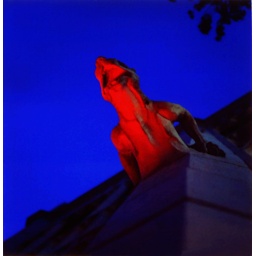
SX-70 Polaroid, dusk view of gargoyle on a bus station in Delaware, illuminated by red neon